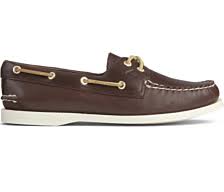
Label: Boat